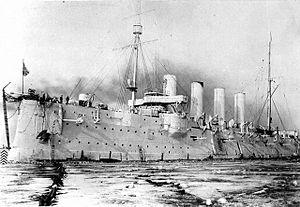
Le Russie en russe : Rossiya - Россия), croiseur cuirassé de la Marine impériale de Russie puis de la Marine soviétique. Ce bâtiment de guerre fut gravement endommagé au cours de la bataille d'Ulsan le 14 août 1904, au cours du conflit qui opposa le Japon à la Russie, ce croiseur fut le navire amiral de Karl Petrovitch Jessen. Avant la Première Guerre mondiale, le Russie fut converti en mouilleur de mines, il combattit en mer Baltique.